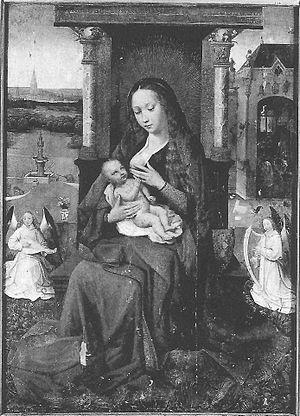
Vierge à l'Enfant, huile/bois, 100,5 x 71 cm, Gand, collection particulière.
Gielis Panhedel, dit Gielis van den Bossche, né à Bruxelles vers 1490 et mort après 1557, est un artiste peintre brabançon du XVIᵉ siècle.
La Vierge à l'Enfant est un tableau du début du XVIᵉ siècle attribué sans certitude à Jérôme Bosch ou à un peintre anonyme comptant parmi les collaborateurs ou les suiveurs de ce maître.
La liste des œuvres de Jérôme Bosch recense la quarantaine de peintures et de dessins réalisés par cet artiste ainsi que la plupart des autres œuvres attribués à celui-ci ou à son atelier.